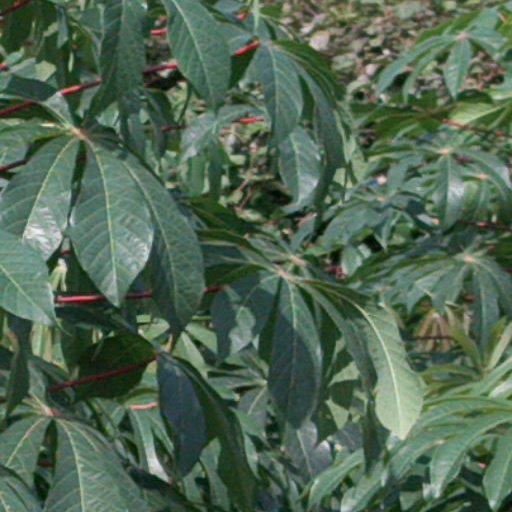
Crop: cassava